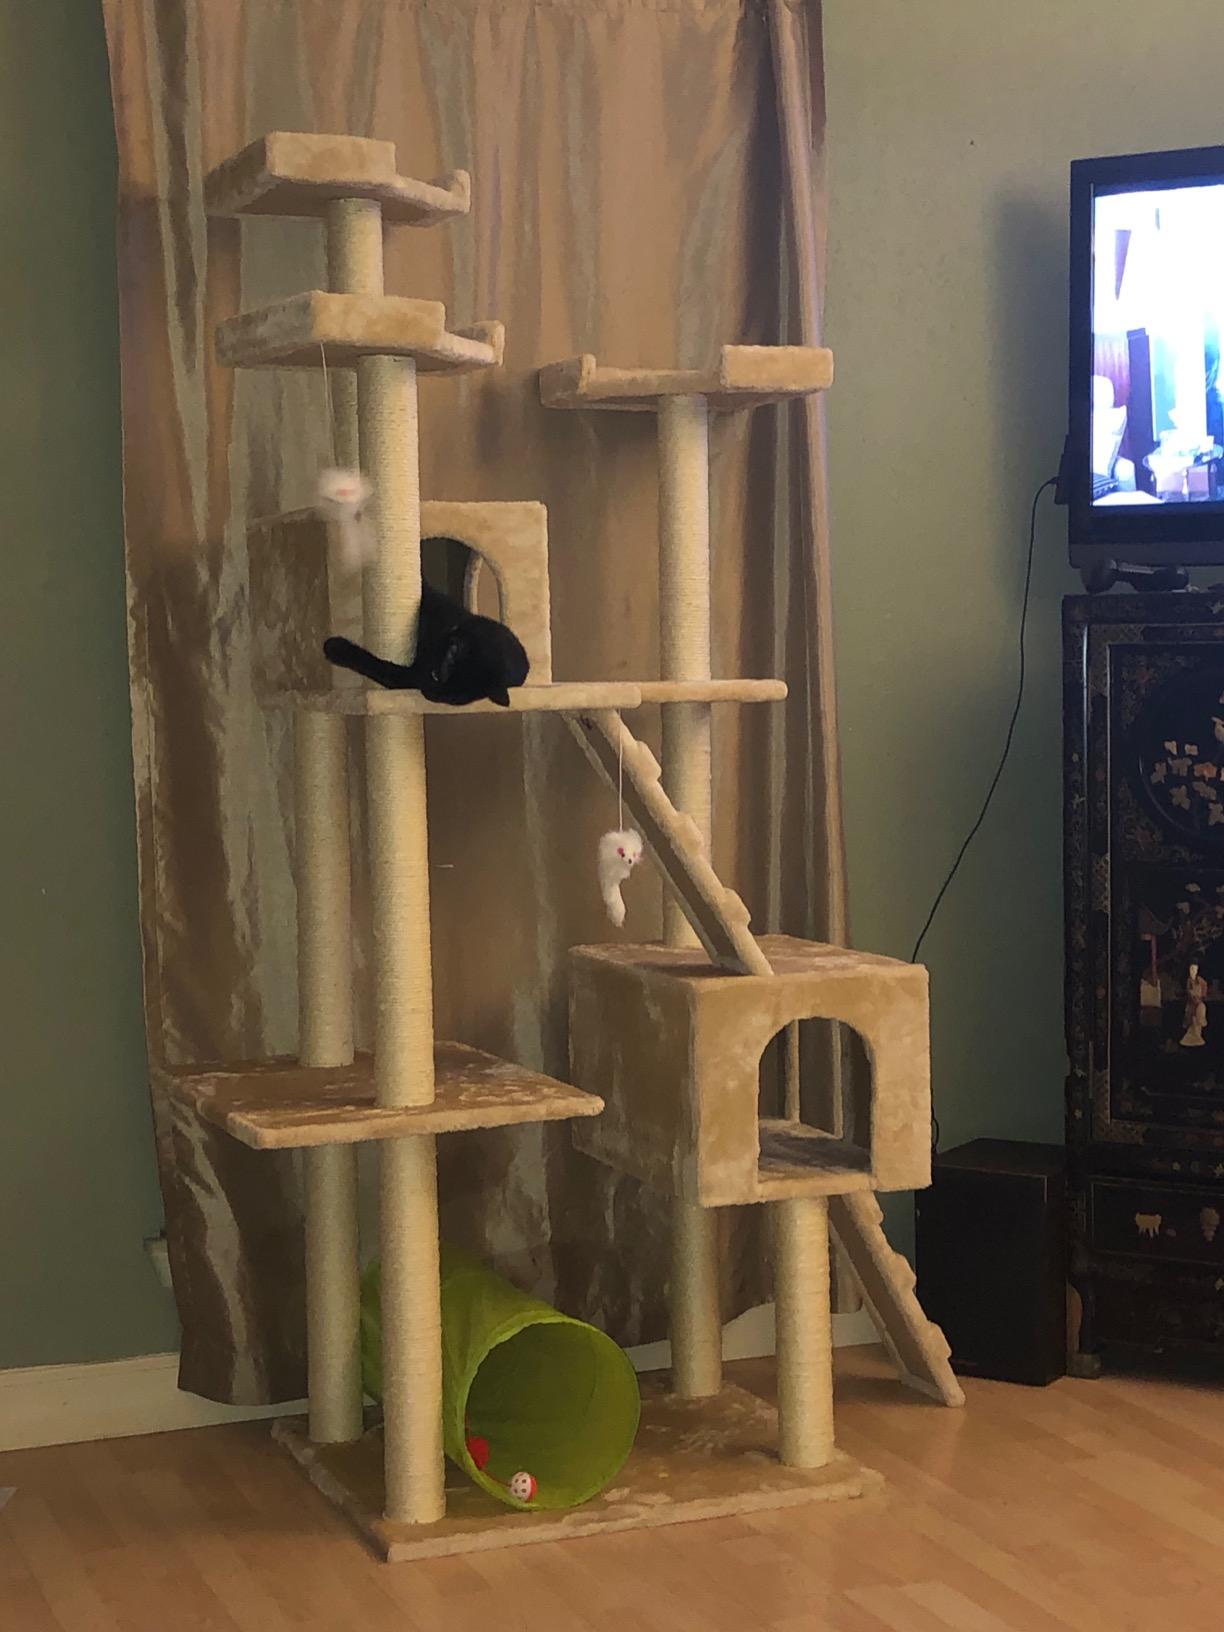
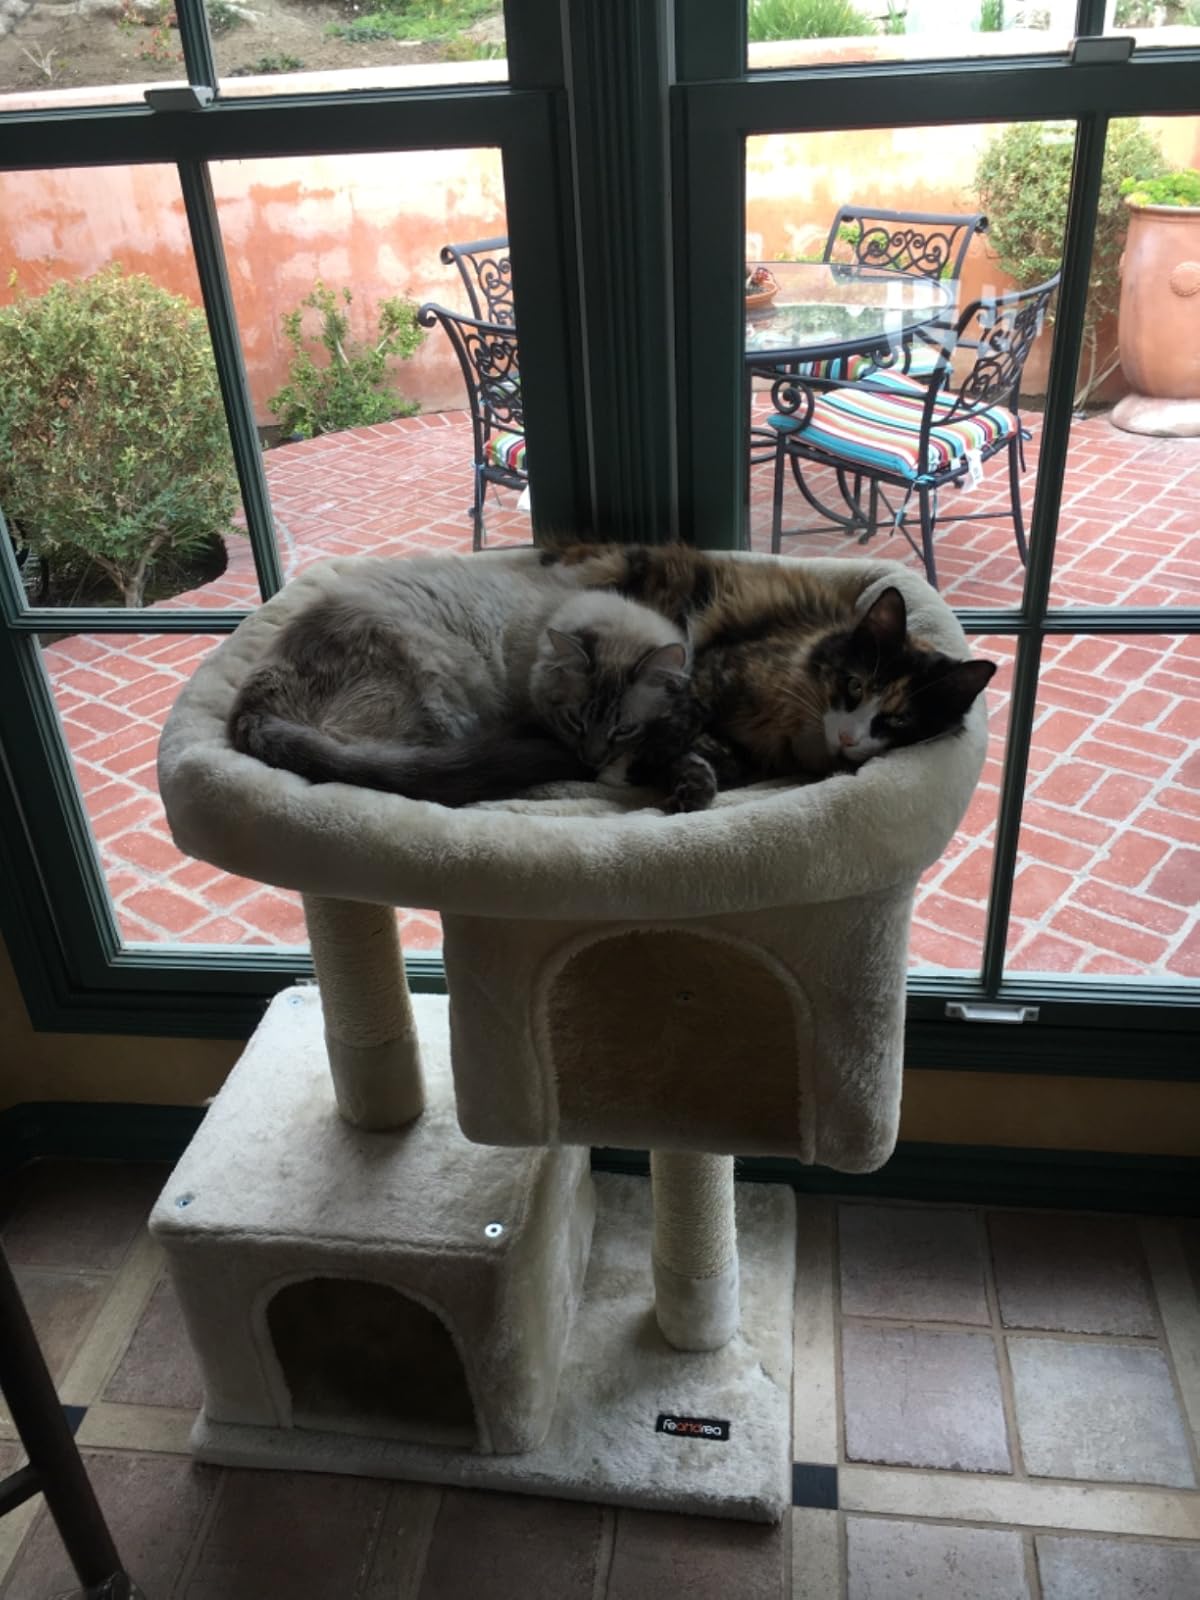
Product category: items_cat tree
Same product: no